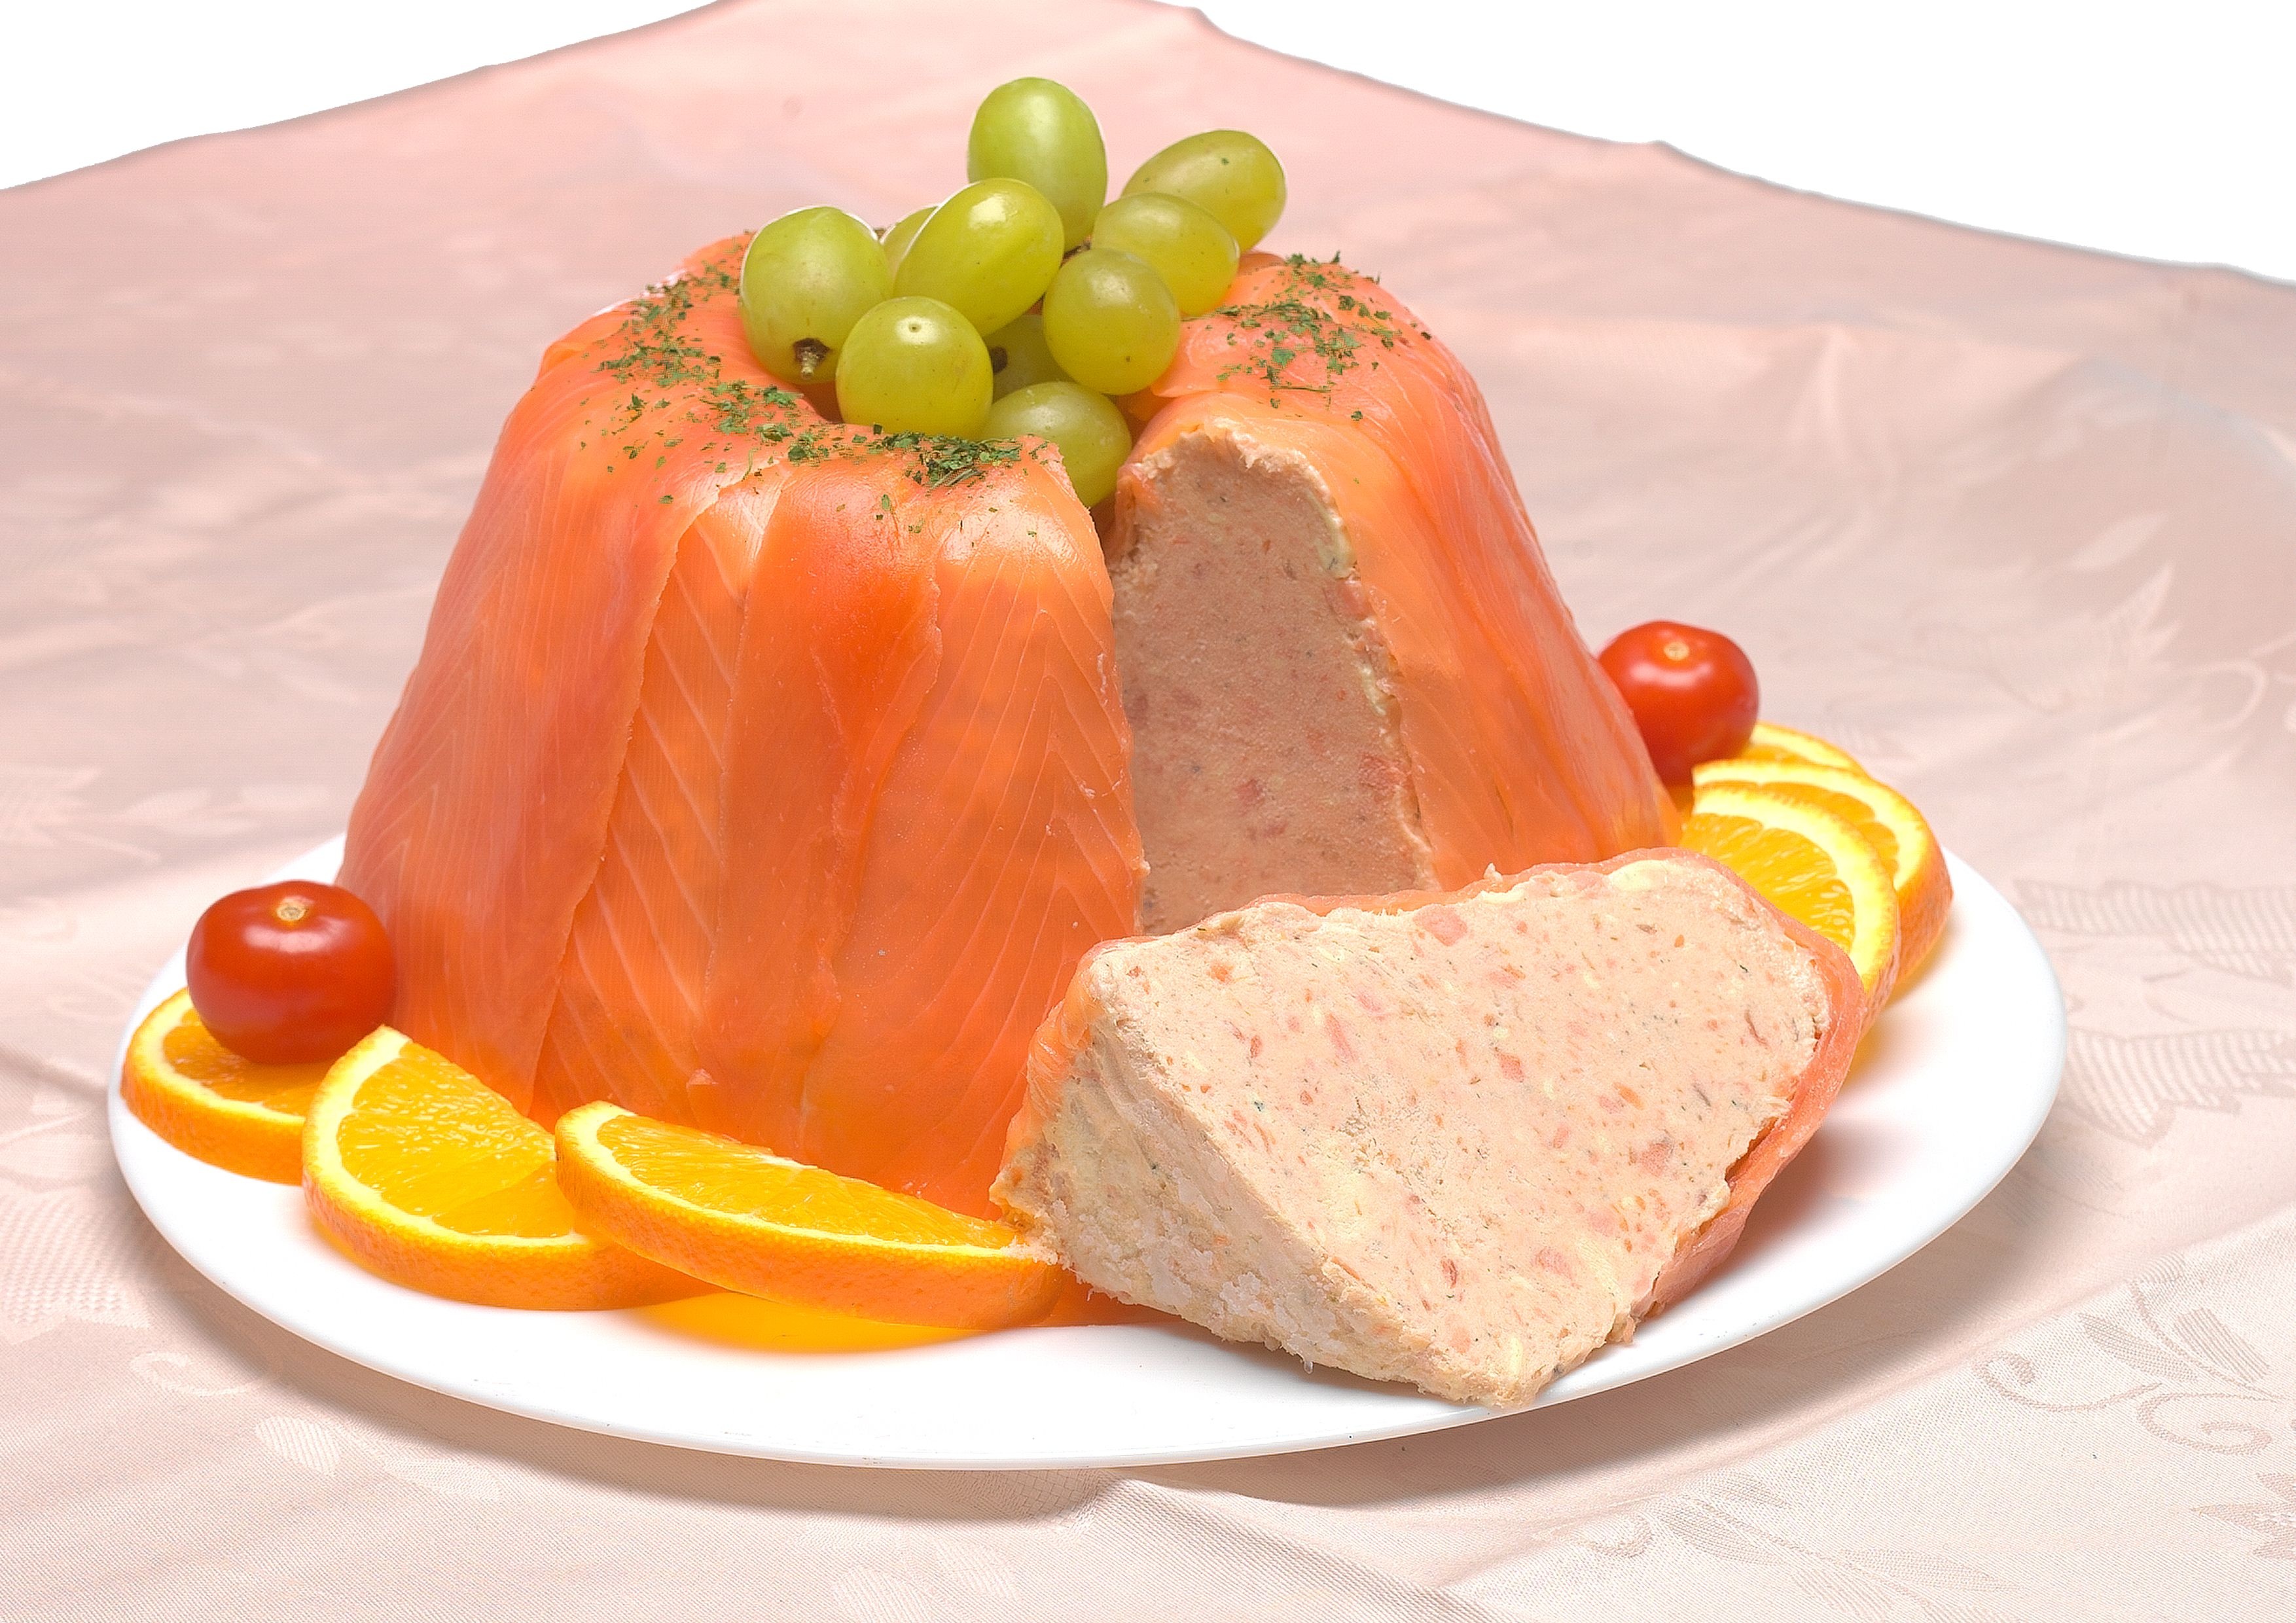
dish, meal, food, produce, meat, cuisine, garnish, salmon, ham, smoked, pate